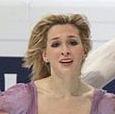
Age: 25